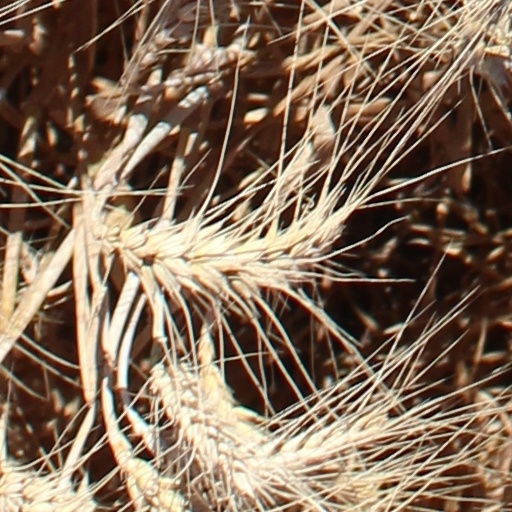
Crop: wheat